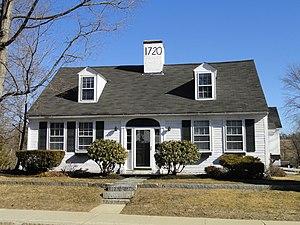
La classe moyenne désigne les personnes que leur condition sociale situe « au-dessus » des classes pauvres et « en dessous » des classes aisées. Elle s'apparente à une classe sociale.